Marshalsea

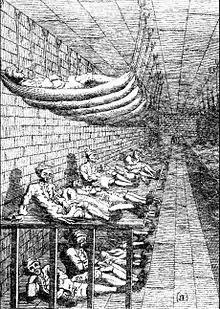
The men's sick ward in the Marshalsea, Gaols Committee, 1729: "For along the Side of the Walls of that Ward, Boards were laid upon Trestles, like a Dresser in a Kitchen; and under them, between those Trestles, were laid on the Floor, one Tire [tier] of sick Men, and upon the Dresser another Tire, and over them hung a Third Tire in Hammocks."

In February 1729 the House of Commons appointed a parliamentary committee, the Gaols Committee, chaired by Oglethorpe, to examine conditions in the Fleet and Marshalsea. The committee visited the Fleet on 27 February and the Marshalsea on 25 March. William Hogarth accompanied the committee on its visit to the Fleet, sketching it, then painting it in oil "(left)". The painting was commissioned by Sir Archibald Grant, MP for Aberdeenshire, standing third from the right. The man in irons is thought to be Jacob Mendez Solas, a Portuguese prisoner.